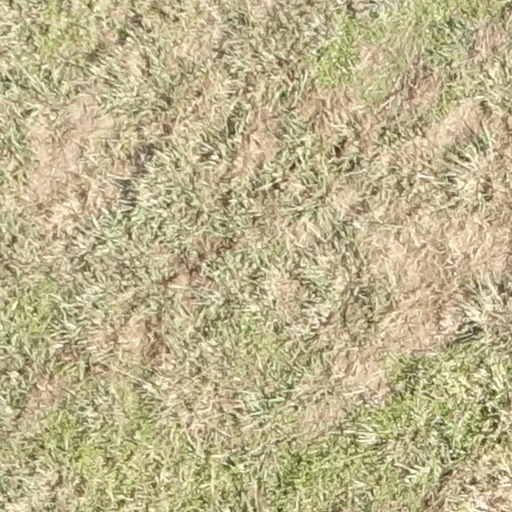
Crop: sorghum